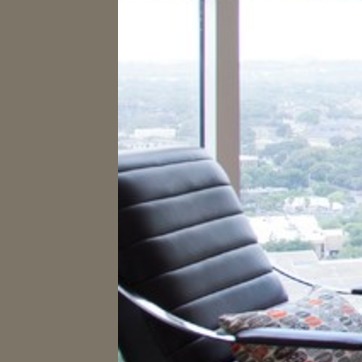
Material: leather